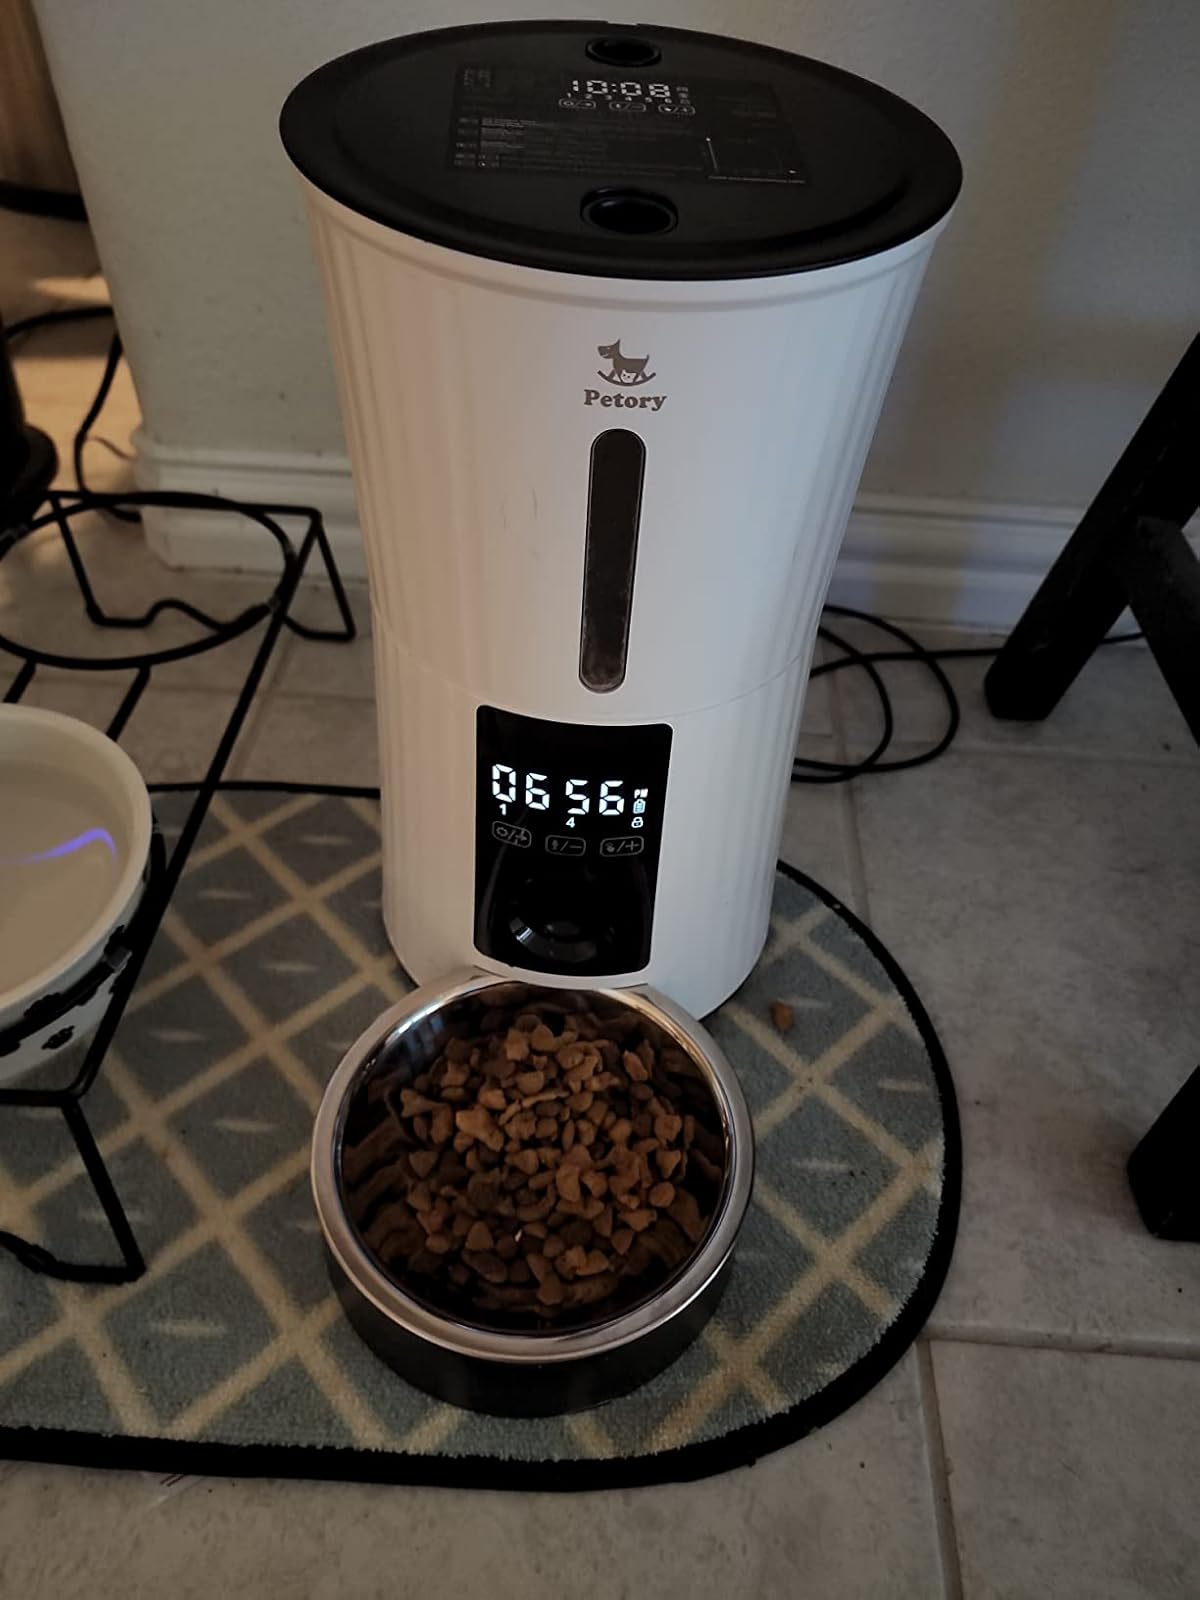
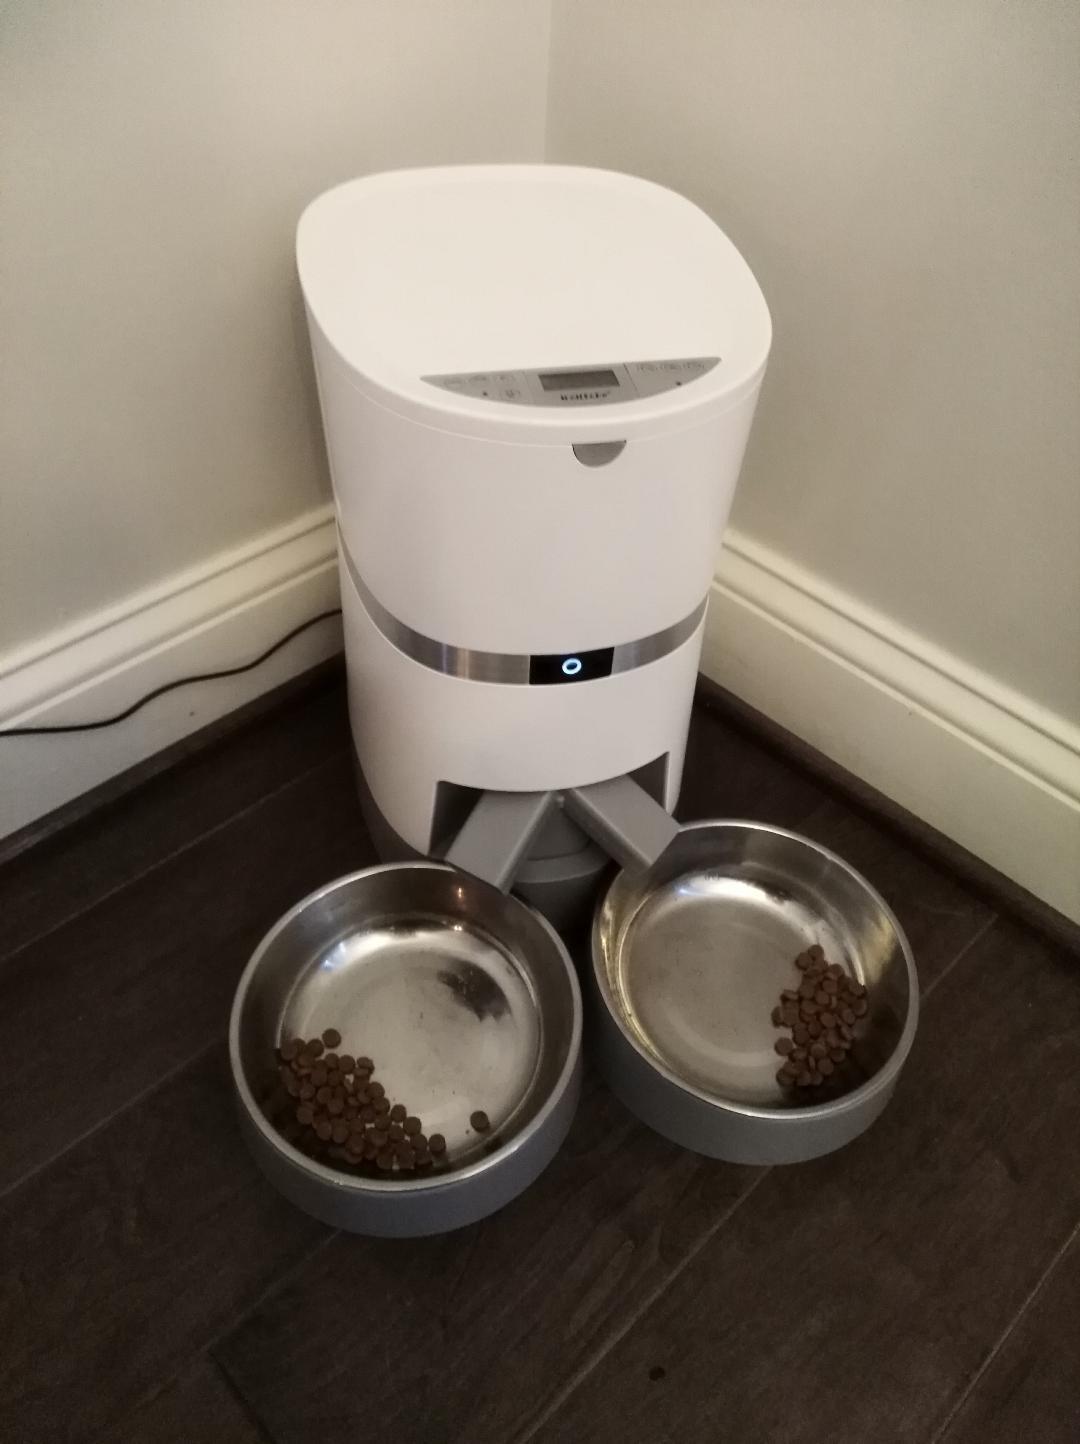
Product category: items_feeder
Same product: no